Tyron Silvapulle

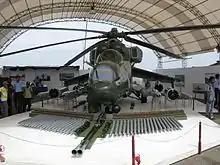
SLAF Mi24 with its armament.

Following Operation Jayasikurui, the LTTE had taken to the offensive by overruning Kilinochchi in September 1998 and launched Operation Unceasing Waves III on 11 December 1999 with a massive attack on the Sri Lanka Army key base in Elephant Pass, via its forward defence line in Paranthan. On 17 December 1999, the army's forward defence lines at Thamilamadam near Elephant Pass came under attack from a group of Tamil Tiger boats. The Air Force dispatched two Mi-24 gunships to provide close air support for the troops at the defence lines. Silvapulle, a Squadron Leader at the time, led the formation piloting his Mi-24 with the identification numbers CH-618. Suspecting that the Tamil Tigers may be armed with surface-to-air missiles, he ordered his wingman to stay out of range and proceeded to attack the boats, repelling the attack and forcing them to retreat. Despite adverse weather conditions and the potential danger to his aircraft, Silvapulle continued to pursue the fleeing boats and attack them. However, his gunship was hit by a projectile, which the military later suspected was an anti-aircraft missile.